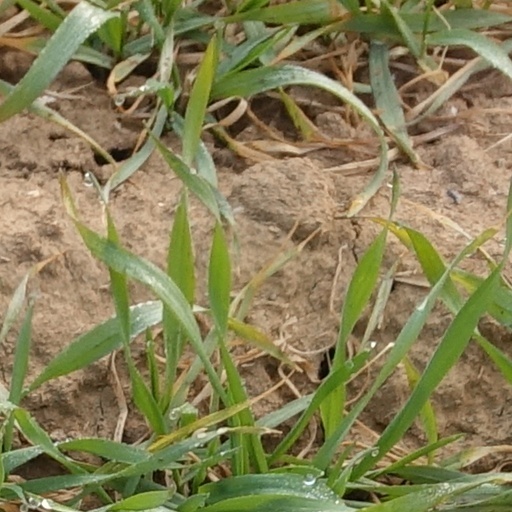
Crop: wheat